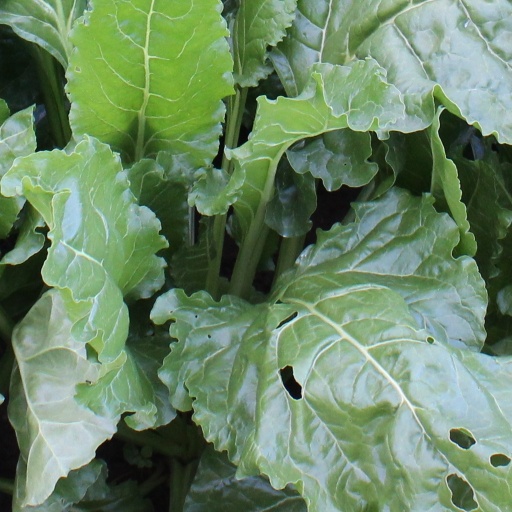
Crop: sugar beet